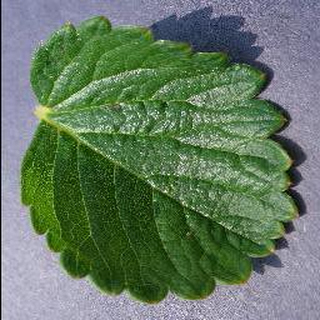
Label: healthy_strawberry